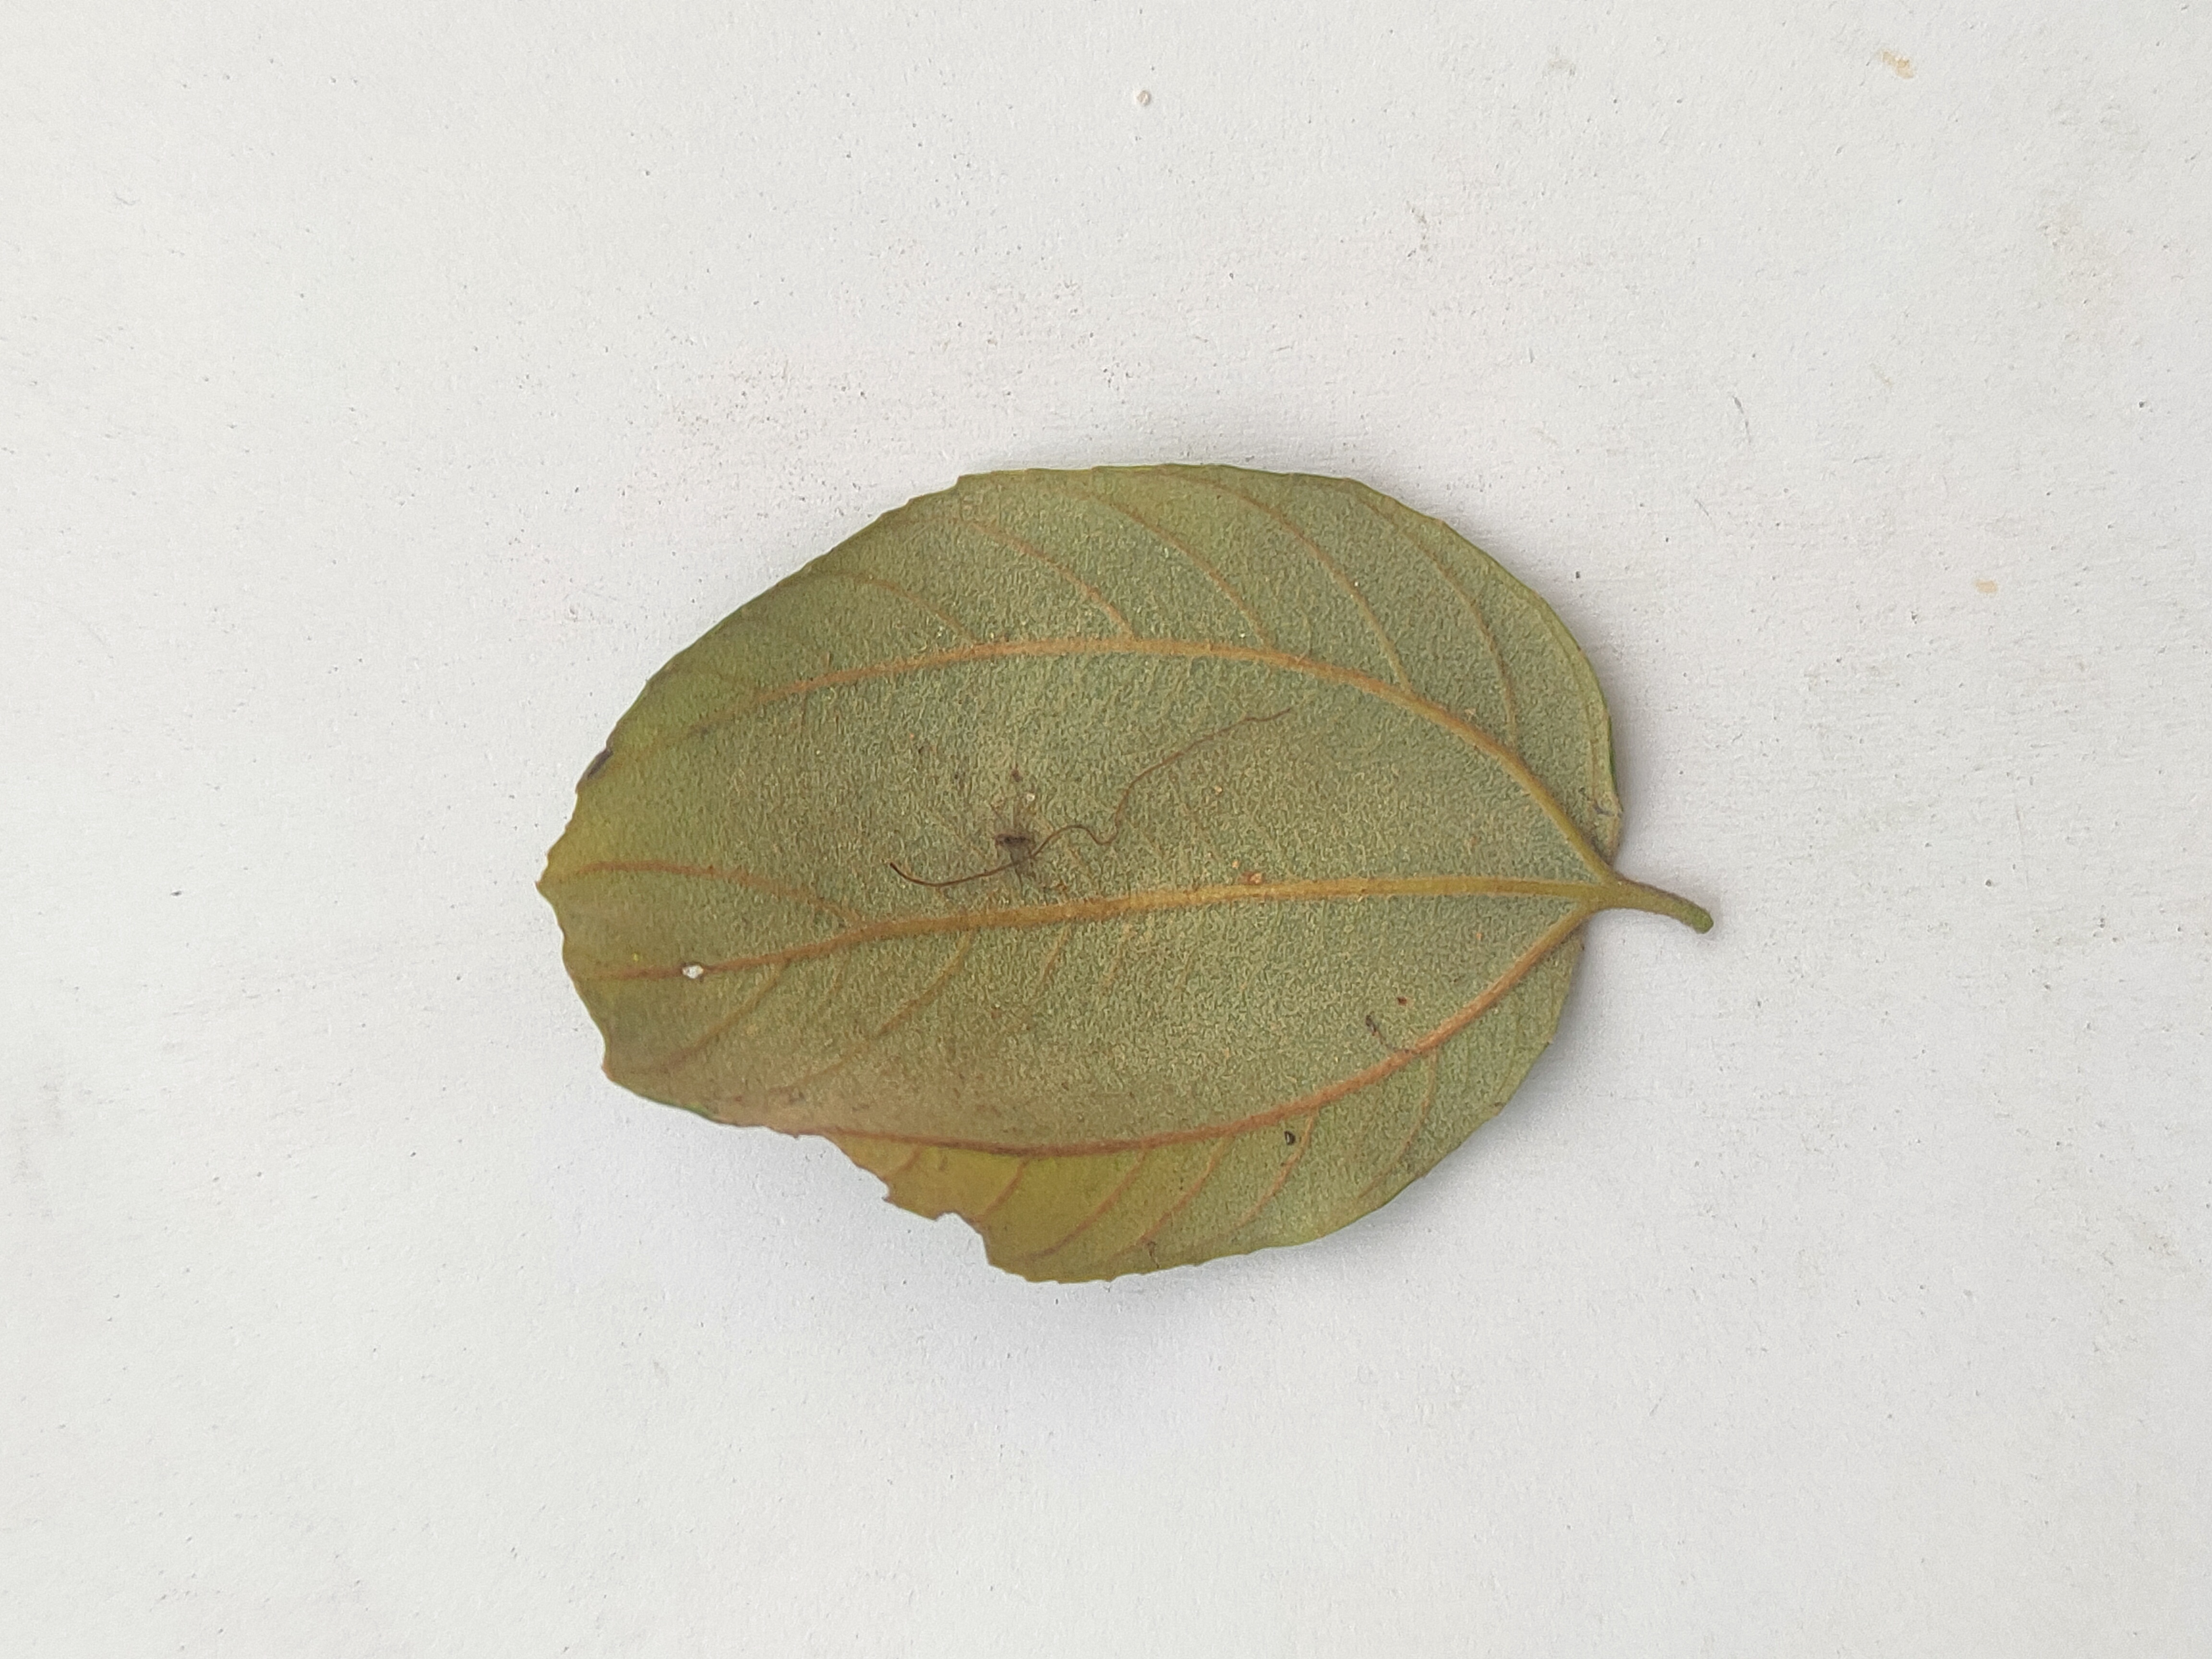
Leaf variety: Plum